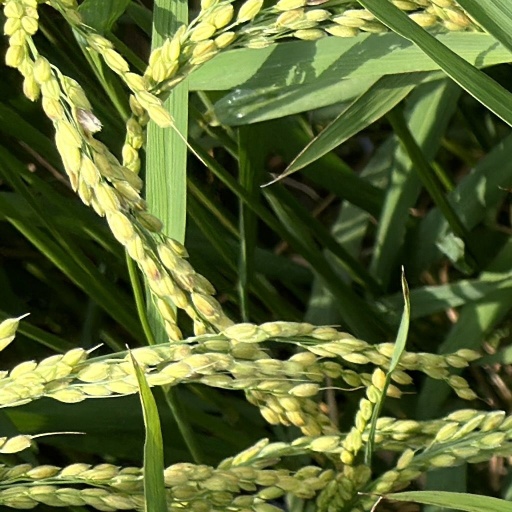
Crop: rice